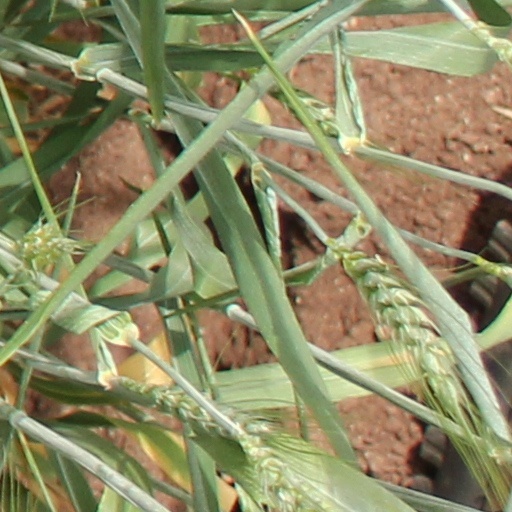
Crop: wheat